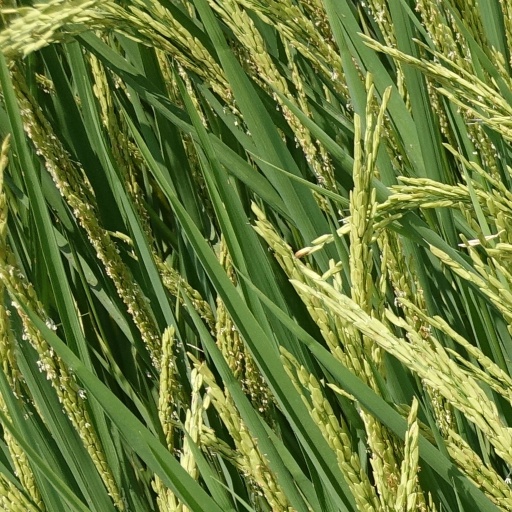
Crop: rice